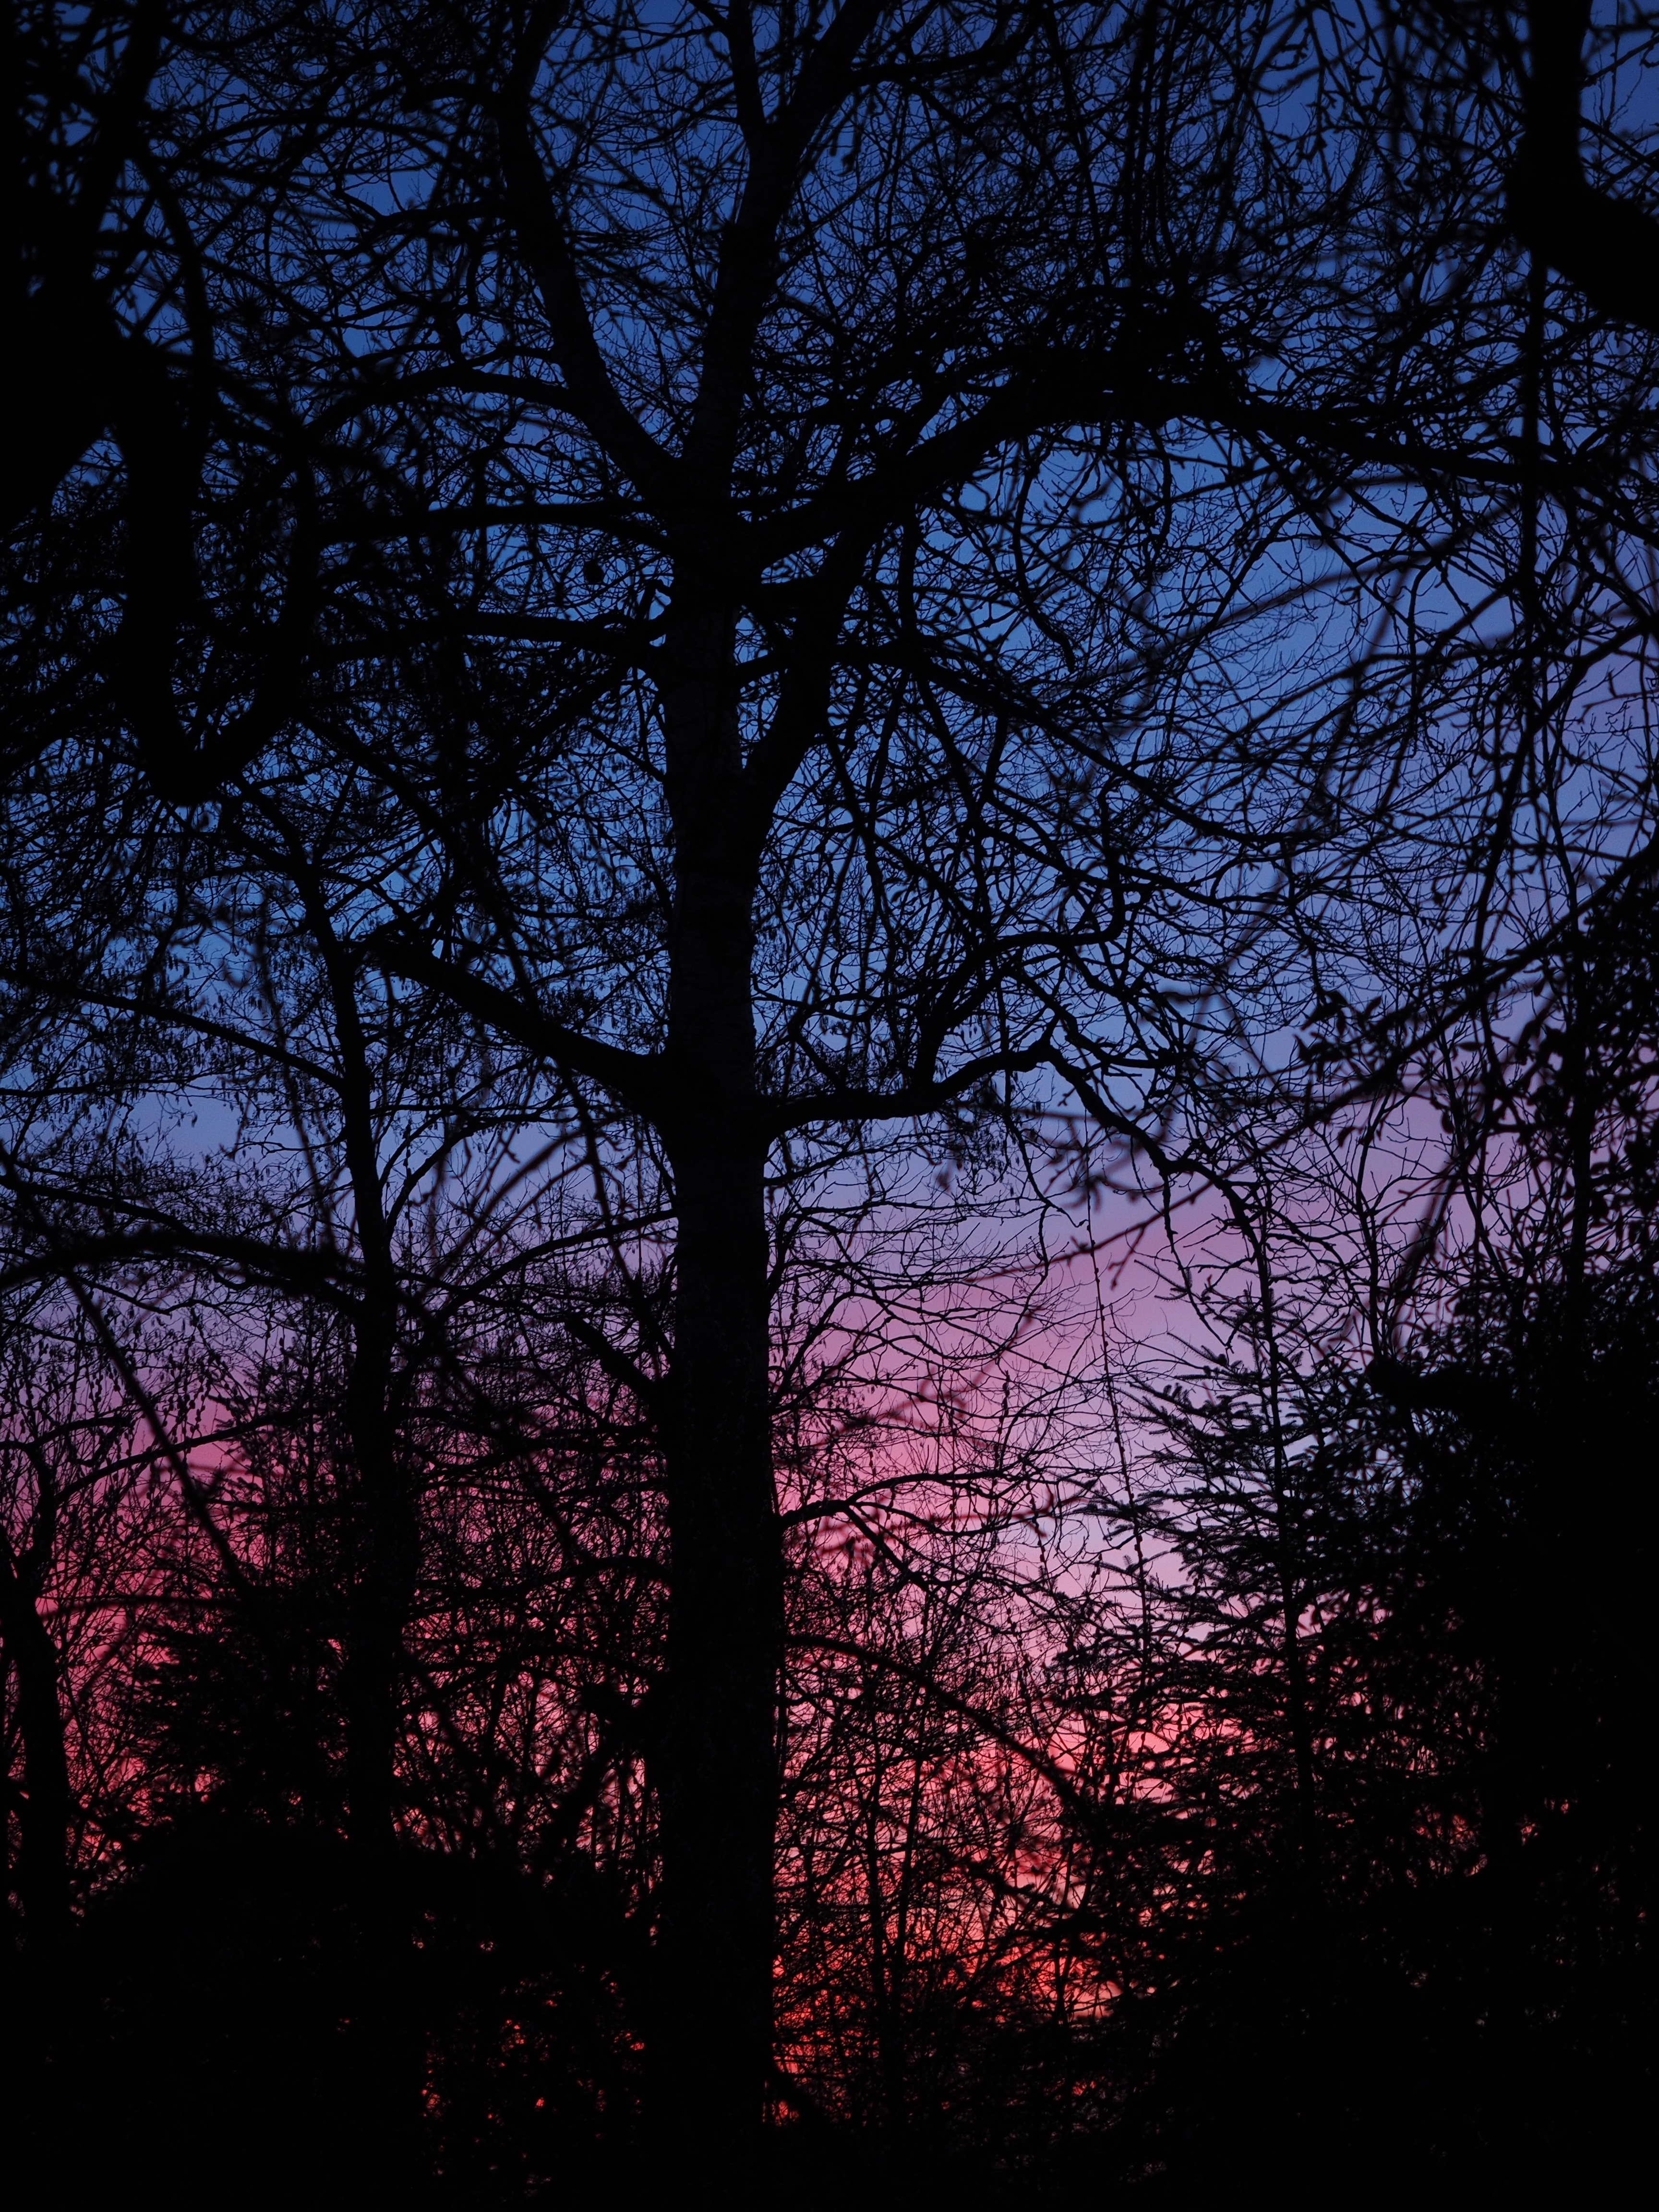
tree, nature, forest, branch, light, plant, sky, sunrise, sunset, night, sunlight, morning, leaf, purple, dawn, atmosphere, dusk, evening, red, darkness, blue, pink, trees, aesthetic, coloring, violet, abendstimmung, reddish, bluish, afterglow, evening sky, sky color, atmospheric phenomenon, woody plant